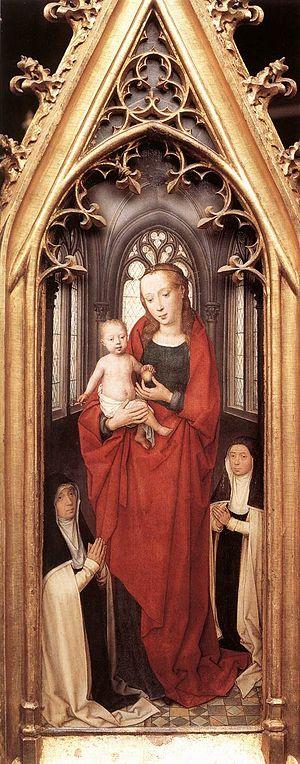
La Châsse de sainte Ursule est une châsse dont le peintre Hans Memling a décoré les quatre faces d'un ensemble de tableaux, et de six médaillons sur le toit. Les peintures relatent l'histoire de sainte Ursule. Il s'agit d'une des grandes compositions du peintre « miniaturiste ». L'œuvre date de 1489. La châsse est conservée au Musée Memling, de Bruges.